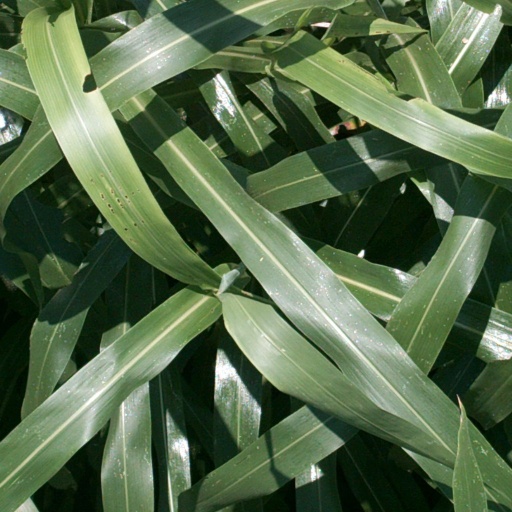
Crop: sorghum